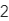
Number: 2